Ari-Pekka Liukkonen

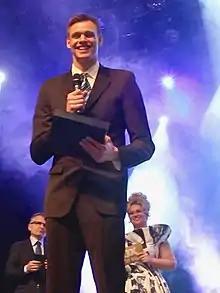
Liukkonen in 2015

Ari-Pekka Liukkonen (born 9 February 1989) is a Finnish swimmer and European champion. He competed in the 50 m freestyle event at the 2012 Summer Olympics. He is the Finnish record holder over that distance with a time of 21.58 sec, as well as the short course record in the 50 m. He also holds the 100 m freestyle record, at 49.44 seconds. At the 2016 Olympics he swam in the 50 and 100 m freestyle events.